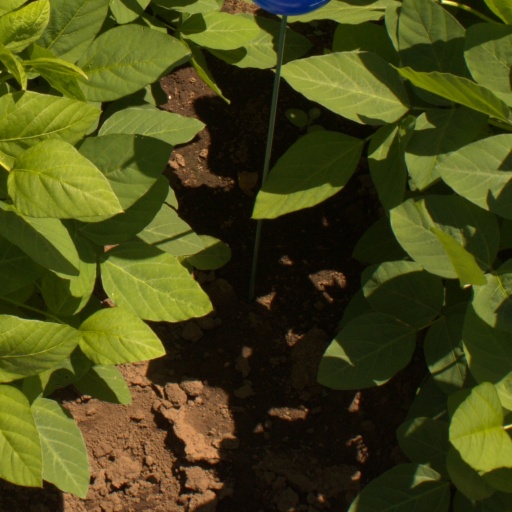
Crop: soybean